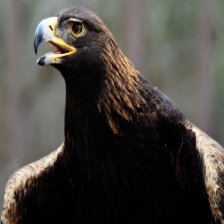
Species: GOLDEN EAGLE
Scientific name: AQUILA CHRYSAETOS